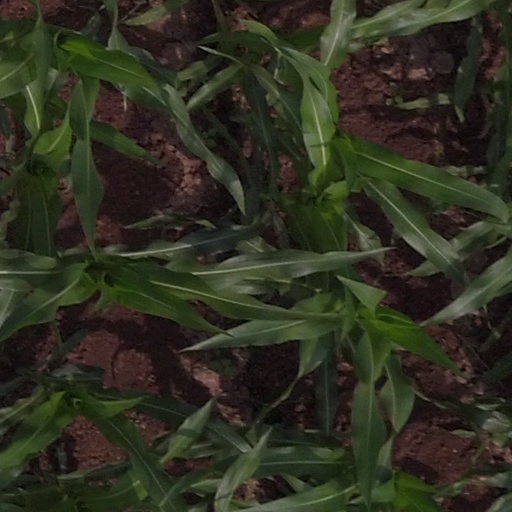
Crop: maize; corn